Describe the emotion expressed in this image:  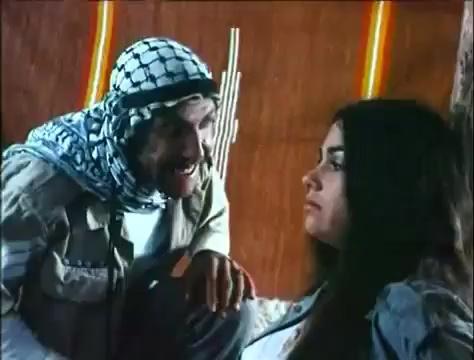
This person displays Pain, valence and arousal with low intensity.